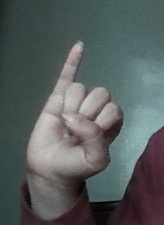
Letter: meem